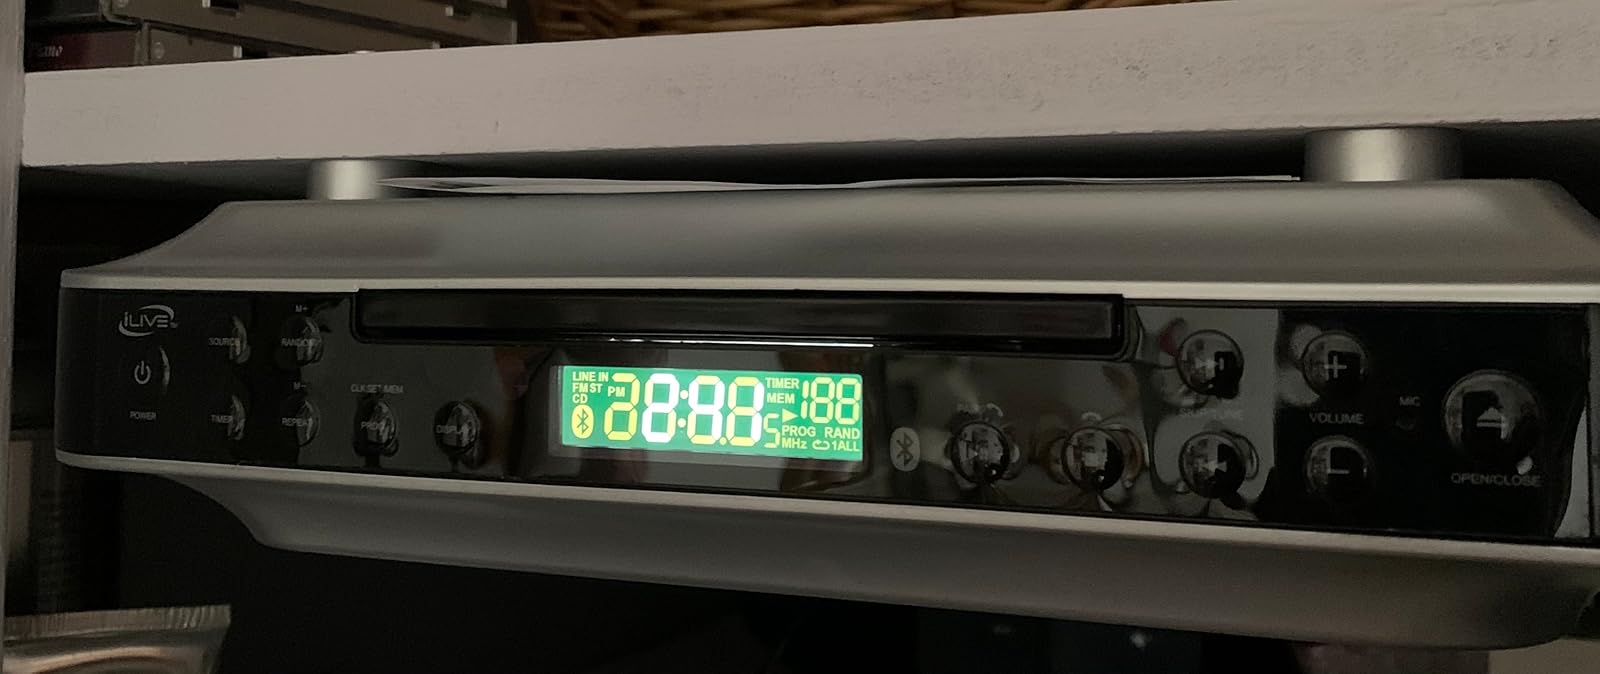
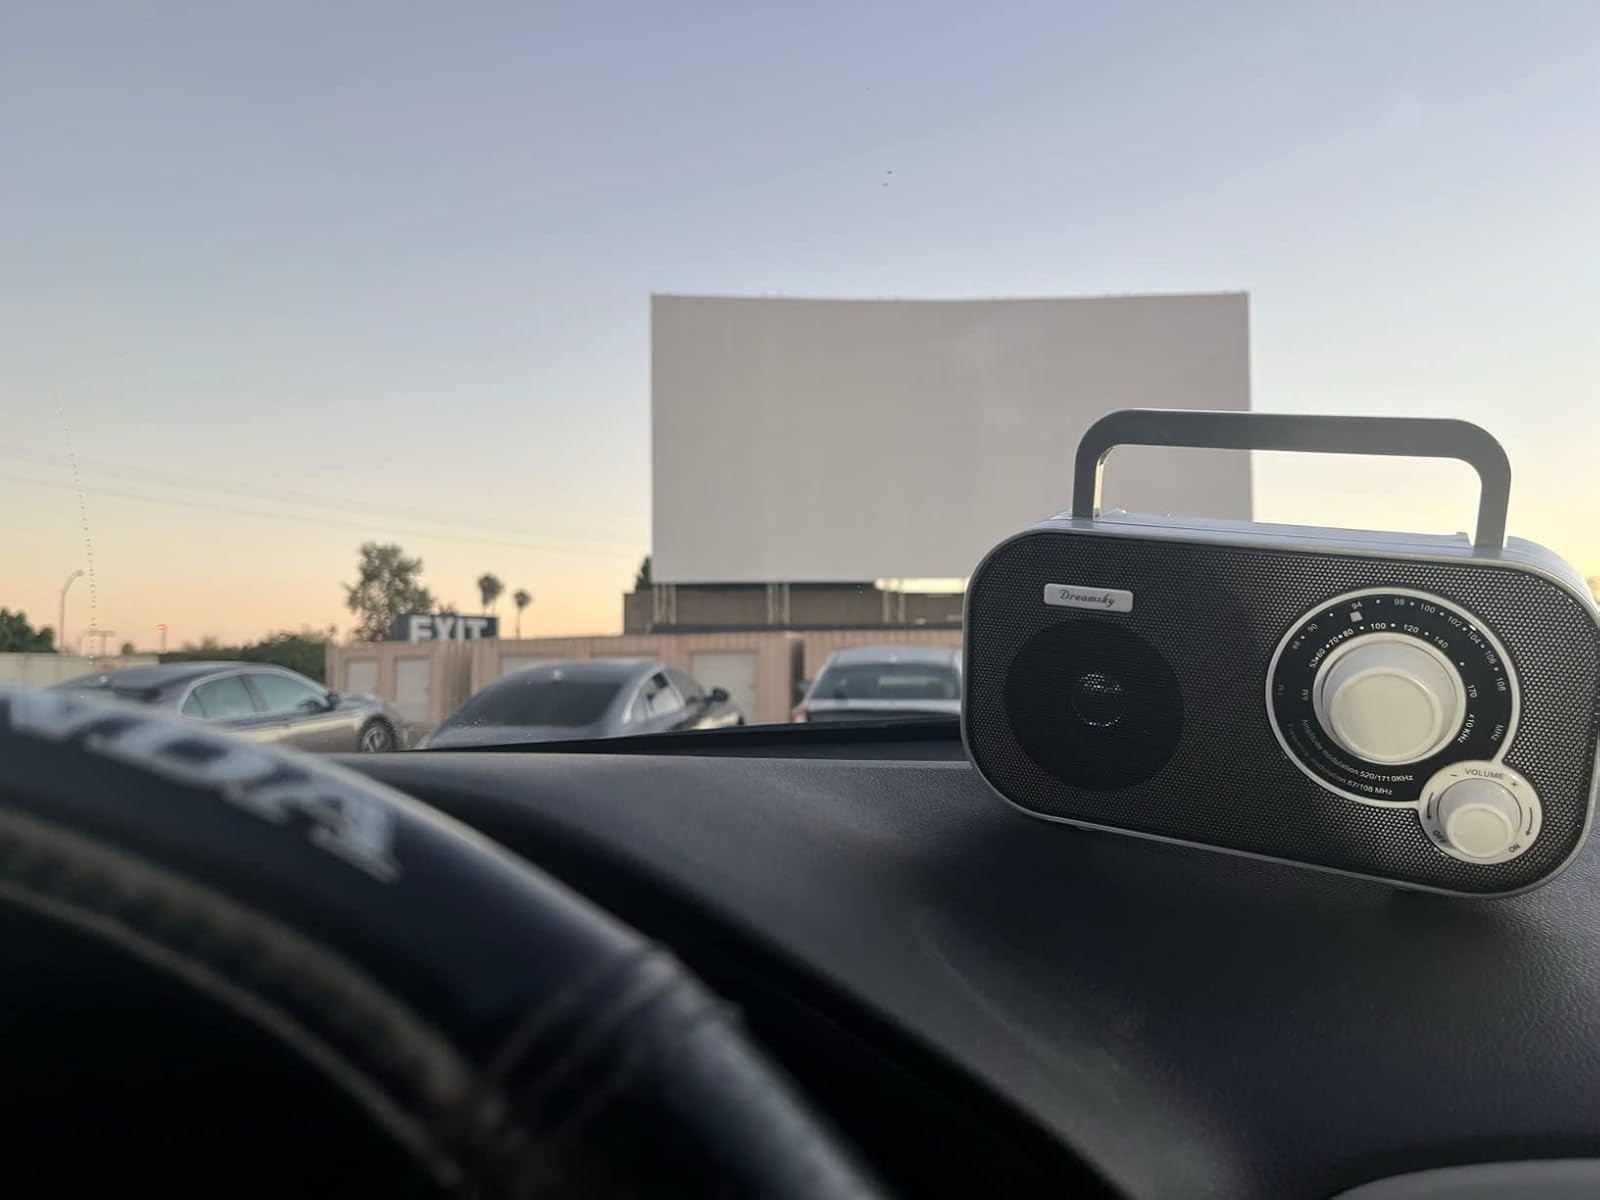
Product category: radio
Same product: no